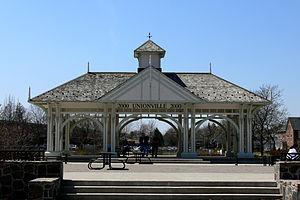
Unionville est un quartier et ancien centre-ville de la cité de Markham (Ontario), au Canada. Il est situé à 33 km au nord-est de la ville de Toronto et à 4 km au sud-est de Richmond Hill. Ses frontières ne sont pas bien définies, tant les quartiers adjacents déclarent être une de ses parties. Cependant, Unionville est délimité à l'Ouest par l'avenue Woodbine, et à l'est par la rivière Rouge, le Major Mackenzie Drive est la limite Nord, et l'autoroute 407 le délimite au Sud. Main Street, qui était nommée Kennedy Road du milieu à fin du XXᵉ siècle, traverse Unionville, tandis que la nouvelle rue Kennedy passe 300 m plus à l'est.